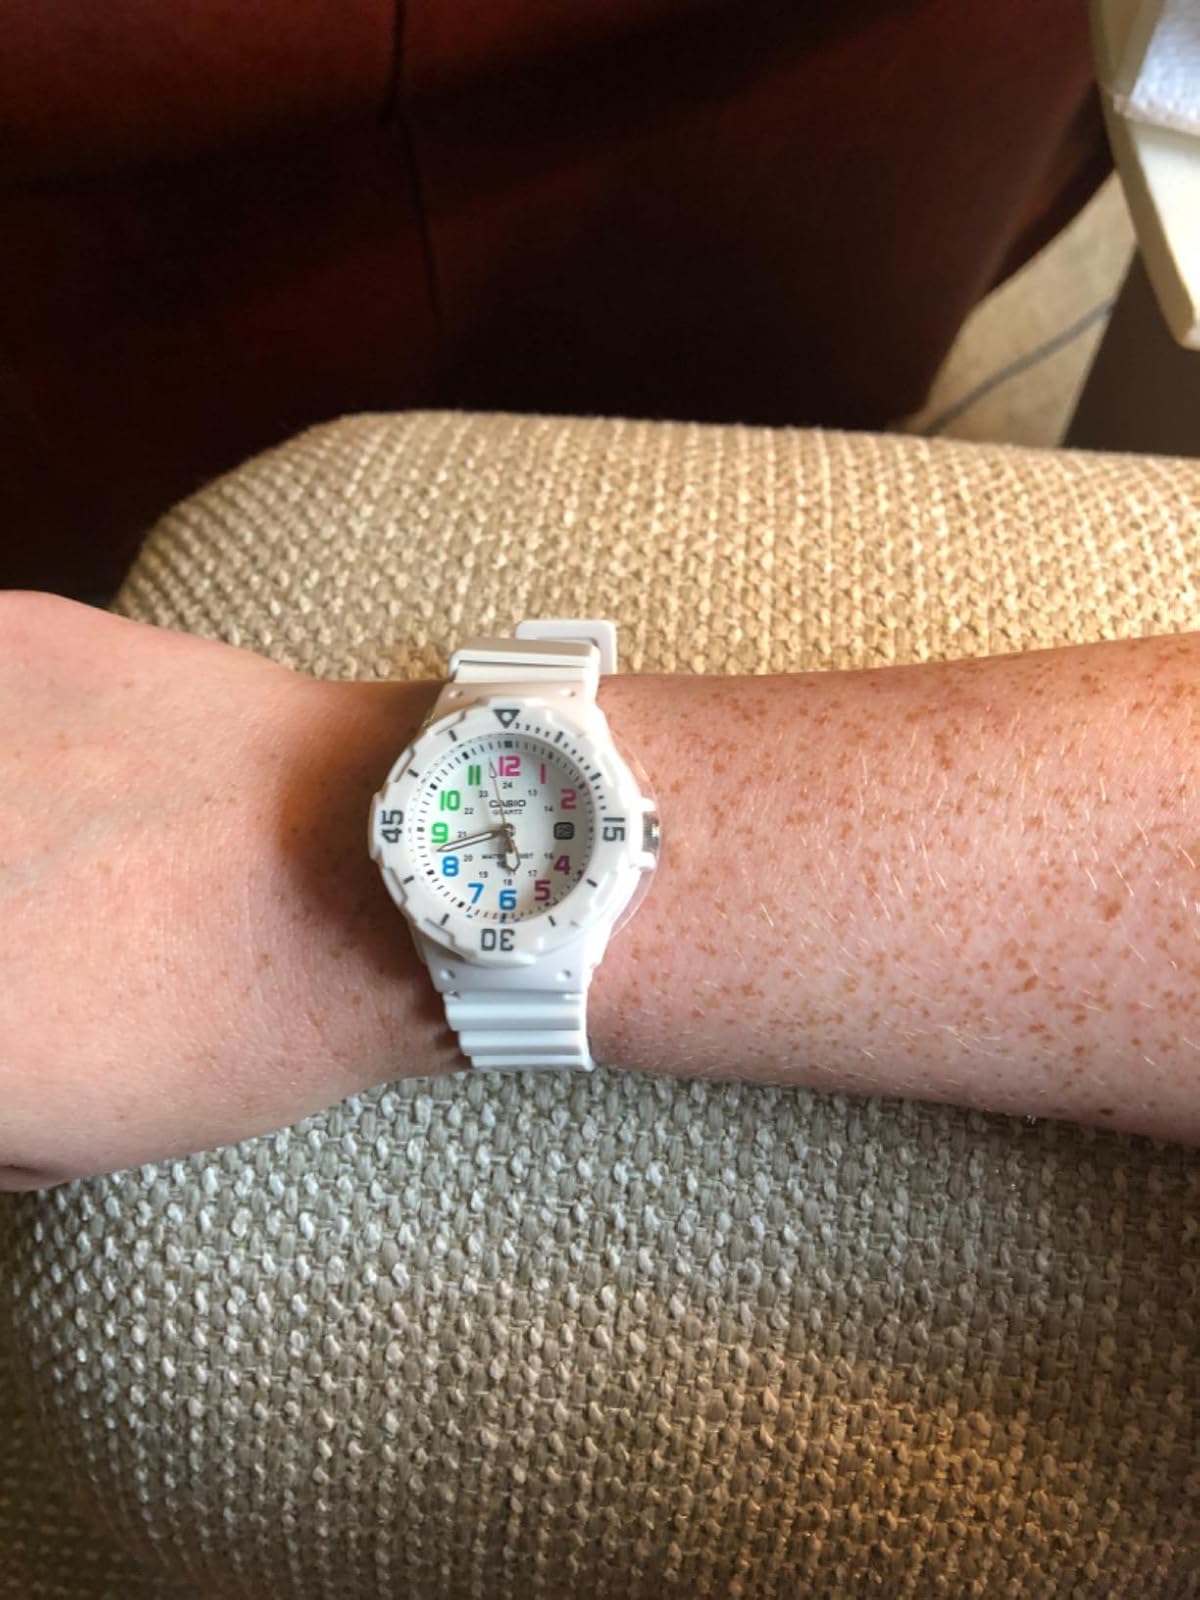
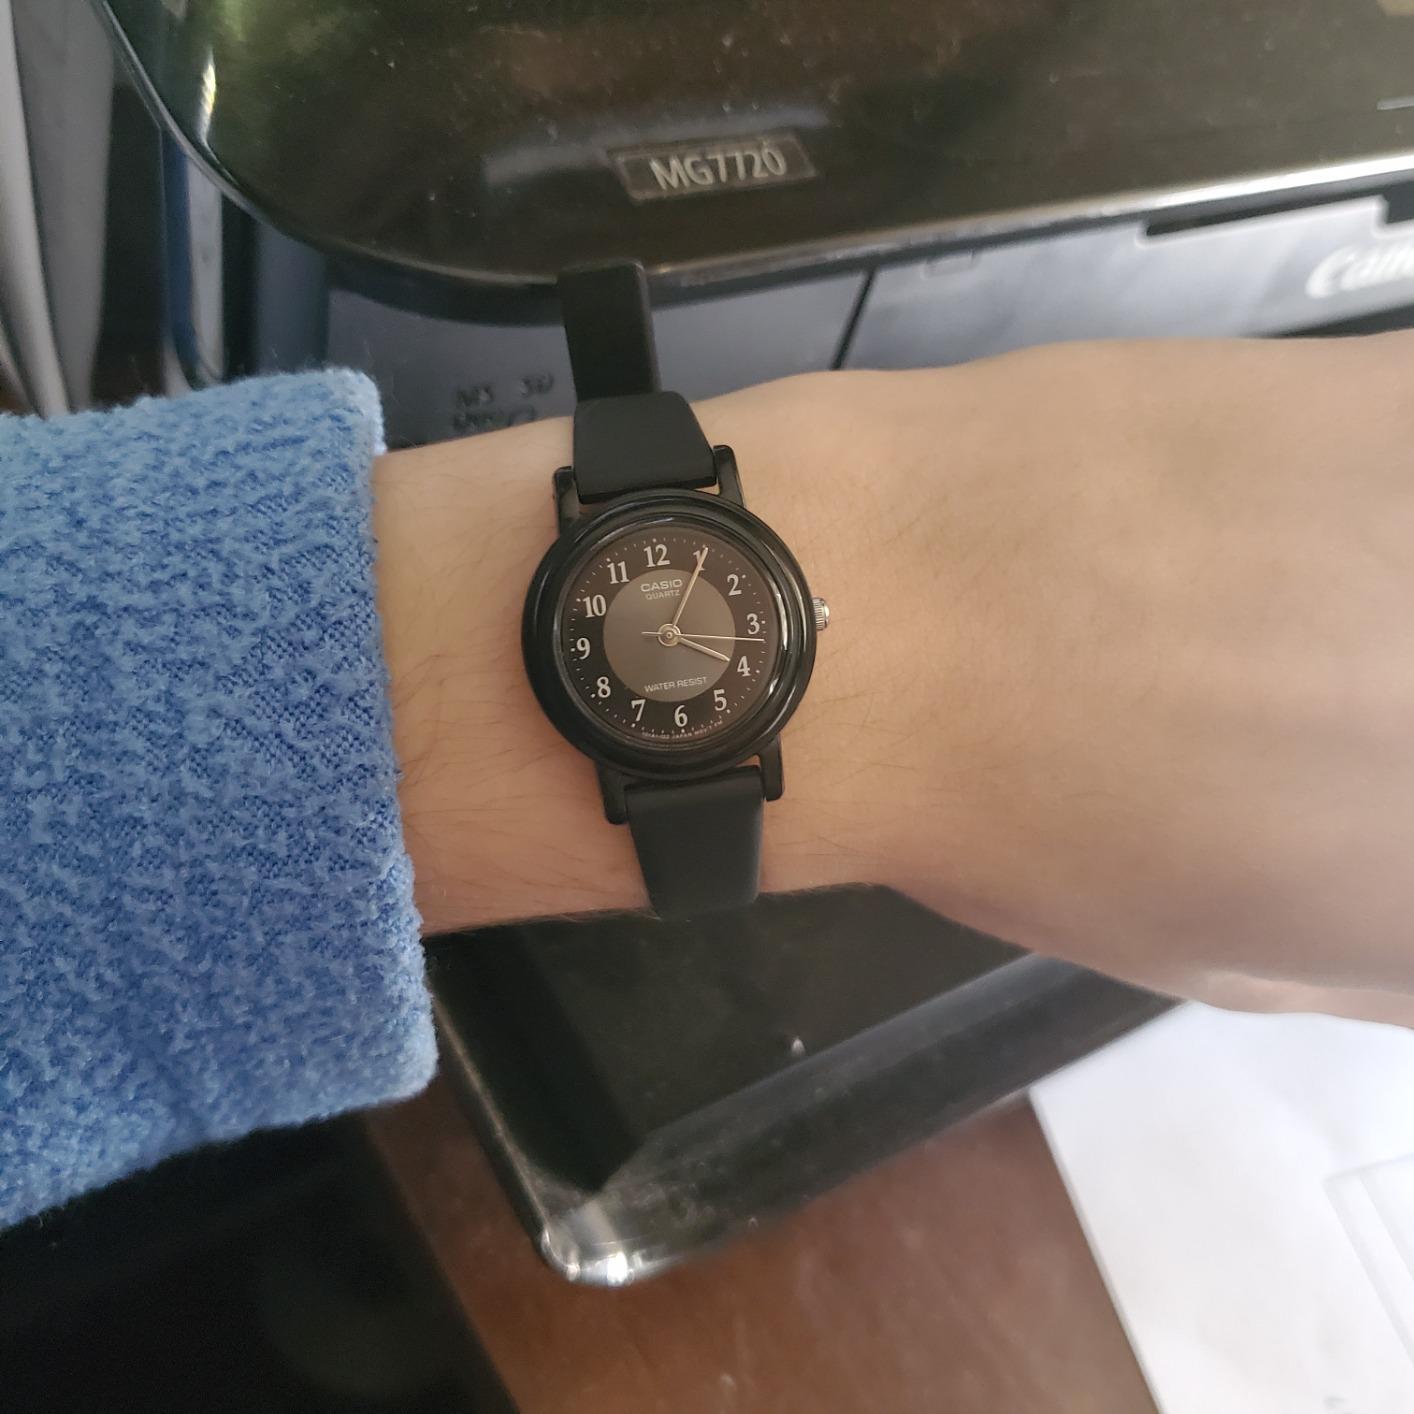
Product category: accessories_watch
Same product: no